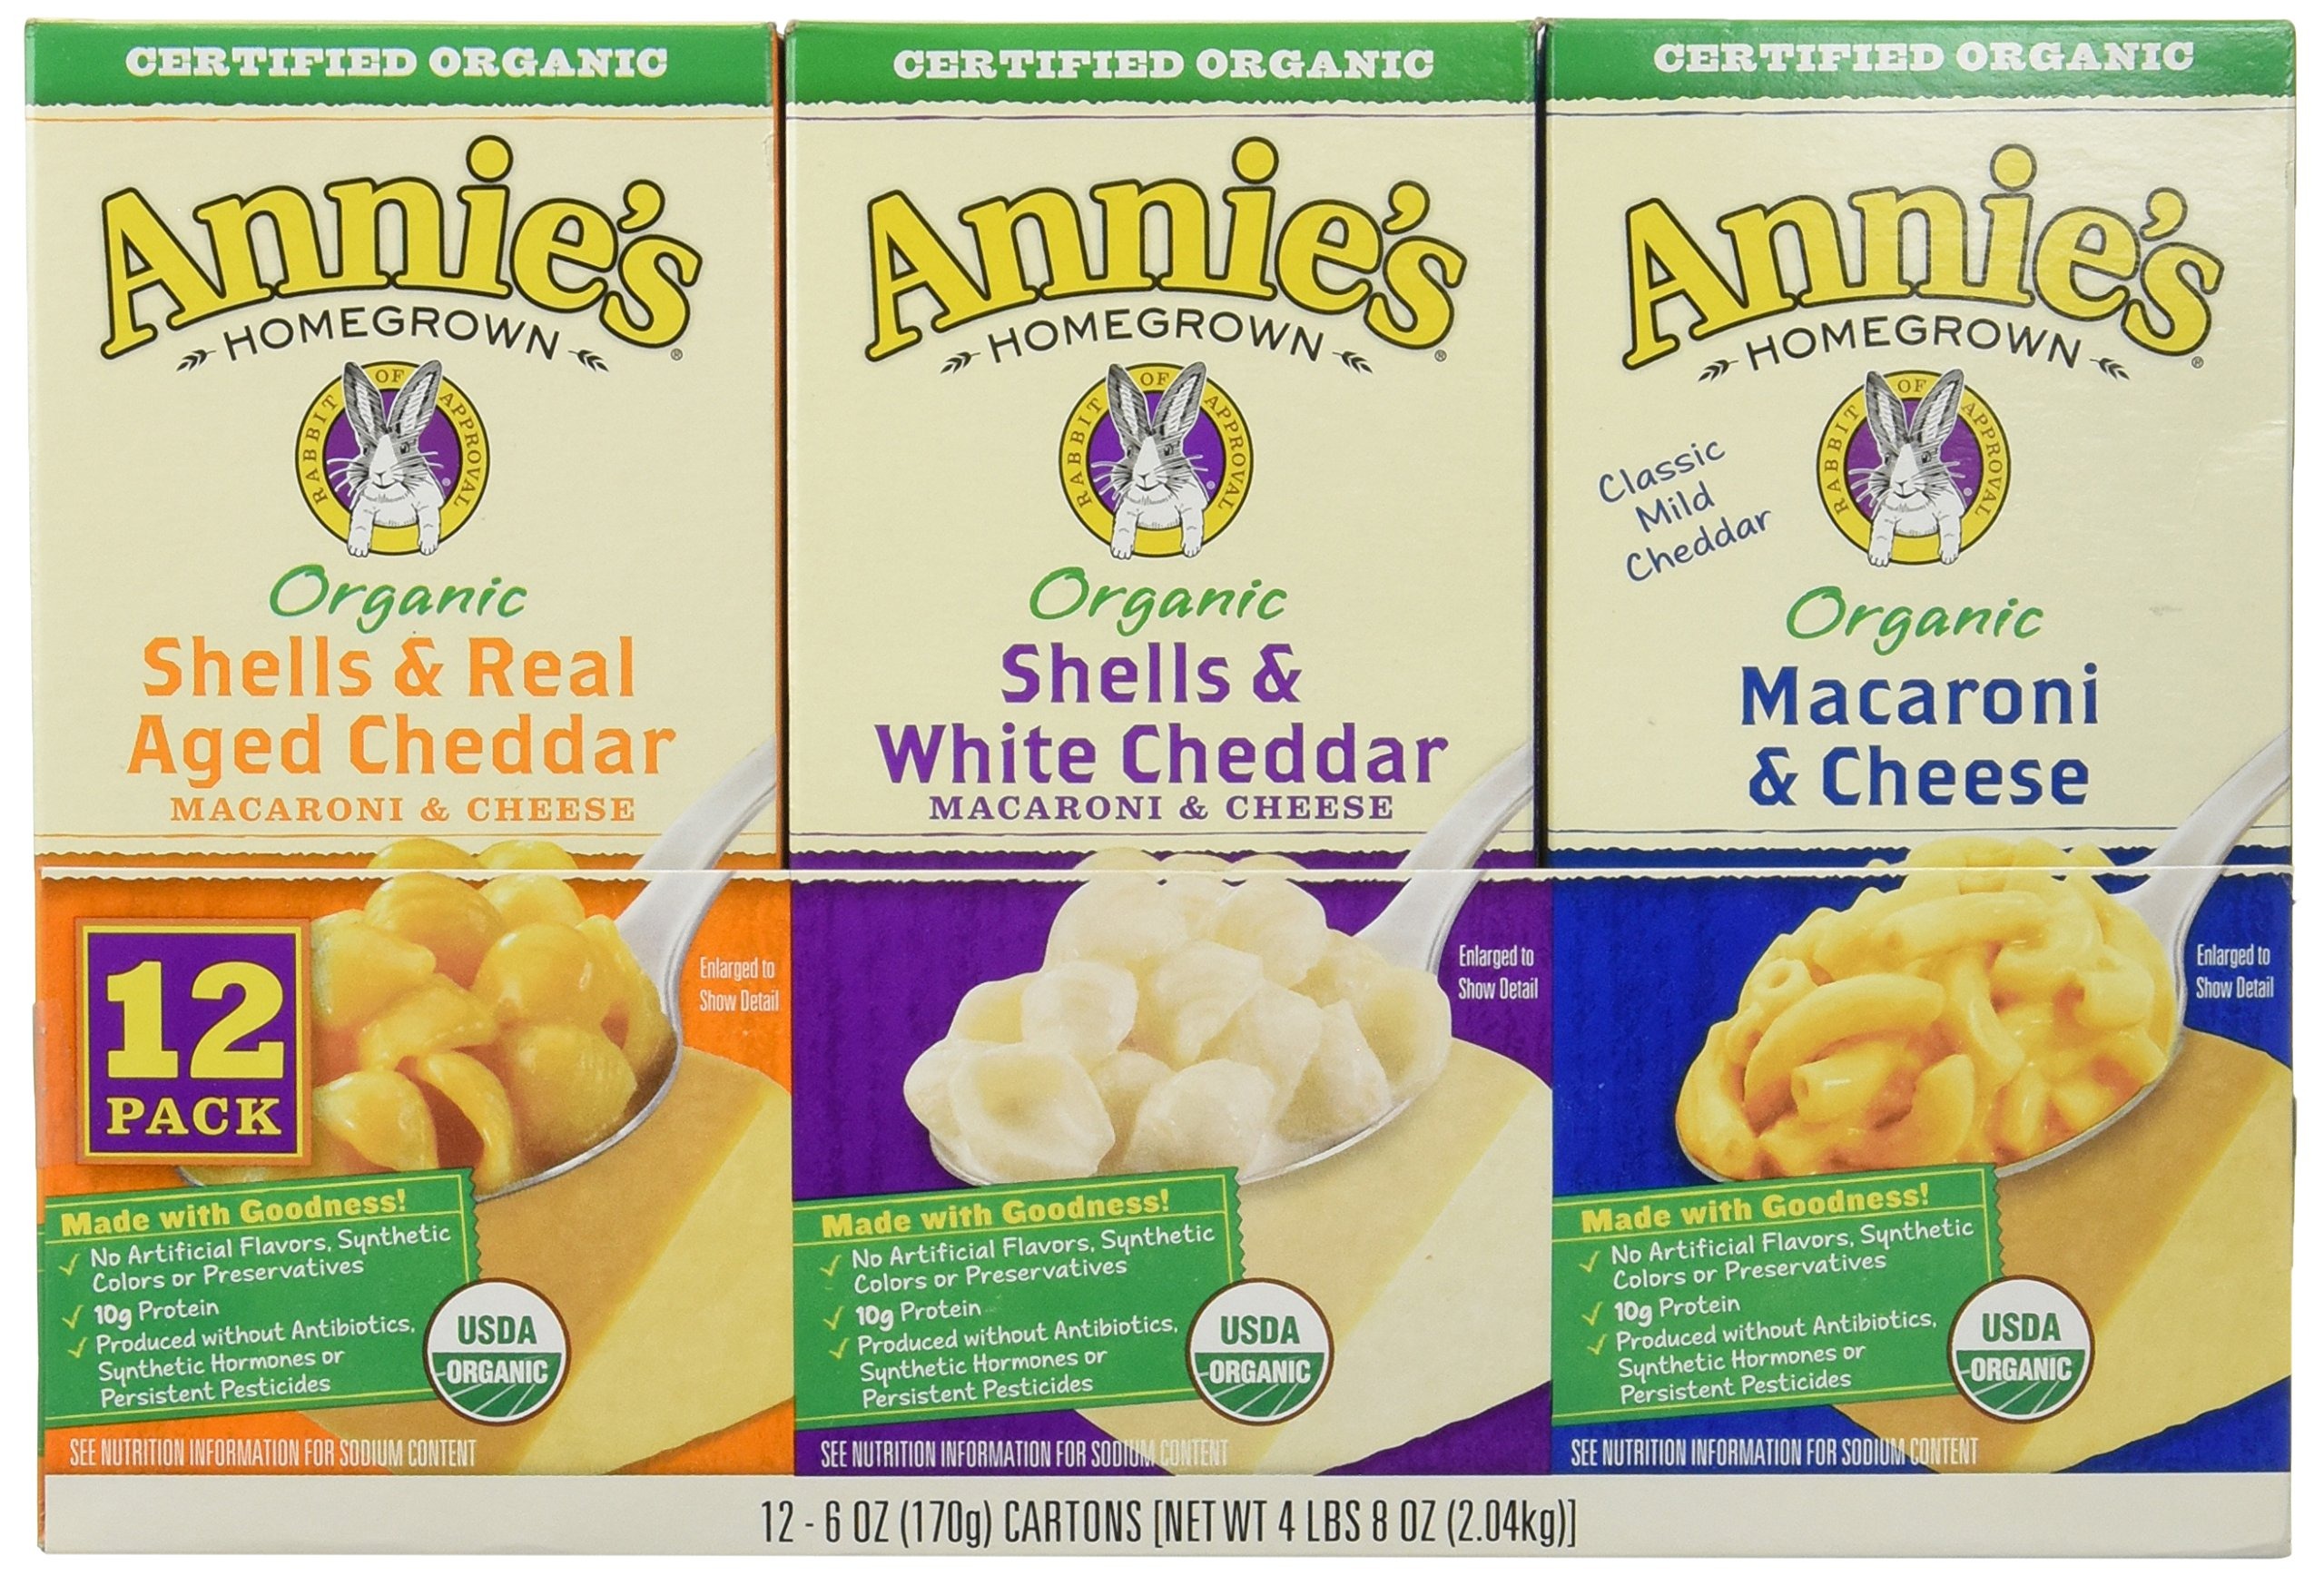
Item Name: Annie's Organic Mac & Cheese Variety Pack (6 Ounce box, 12 Count)
Bullet Point 1: Cheese from cows not treated with the growth hormone, rBST
Bullet Point 2: 10g of protein in each serving
Bullet Point 3: Includes: Organic Shells & White Cheddar (4 - 6 oz. boxes), Organic Classic Mac & Cheese (4 - 6 oz. boxes), Organic Shells & Real Aged Cheddar (4 - 6 oz. boxes)
Bullet Point 4: Three flavors: White Cheddar, Classic, Real Aged Cheddar
Bullet Point 5: No artificial flavors, synthetic colors or preservatives
Product Description: At Annie�s, ingredients come straight from nature. Annie's creates strong partnerships with the people who grow the delicious and nourishing food you�ve come to expect. Every ingredient used to make our meals, snacks, condiments and dressings has been chosen with care. The farmers who grow the ingredients are just as passionate about quality and sustainability as the people at Annie's are. They make it their responsibility to take on important issues�such as supporting organic practices and honest labeling � so you can be sure that the products you buy from Annie�s are as authentic as possible.
Value: 72.0
Unit: Ounce

Price: 29.59